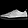
Label: Sneaker